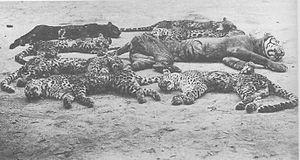
Le rampog macan, également écrit rampok macan, est une cérémonie sacrificielle javanaise ayant eu cours du XVIIᵉ siècle au début du XXᵉ siècle. À l'origine réalisé dans l'alun-alun des cours royales javanaises, le rampog macan était constitué de deux parties : le sima-maesa, un combat dans une cage entre un buffle domestique et un tigre, et le rampogan sima, où plusieurs tigres étaient positionnés au sein d'un cercle d'hommes armés de piques et mouraient en tentant de s'échapper.